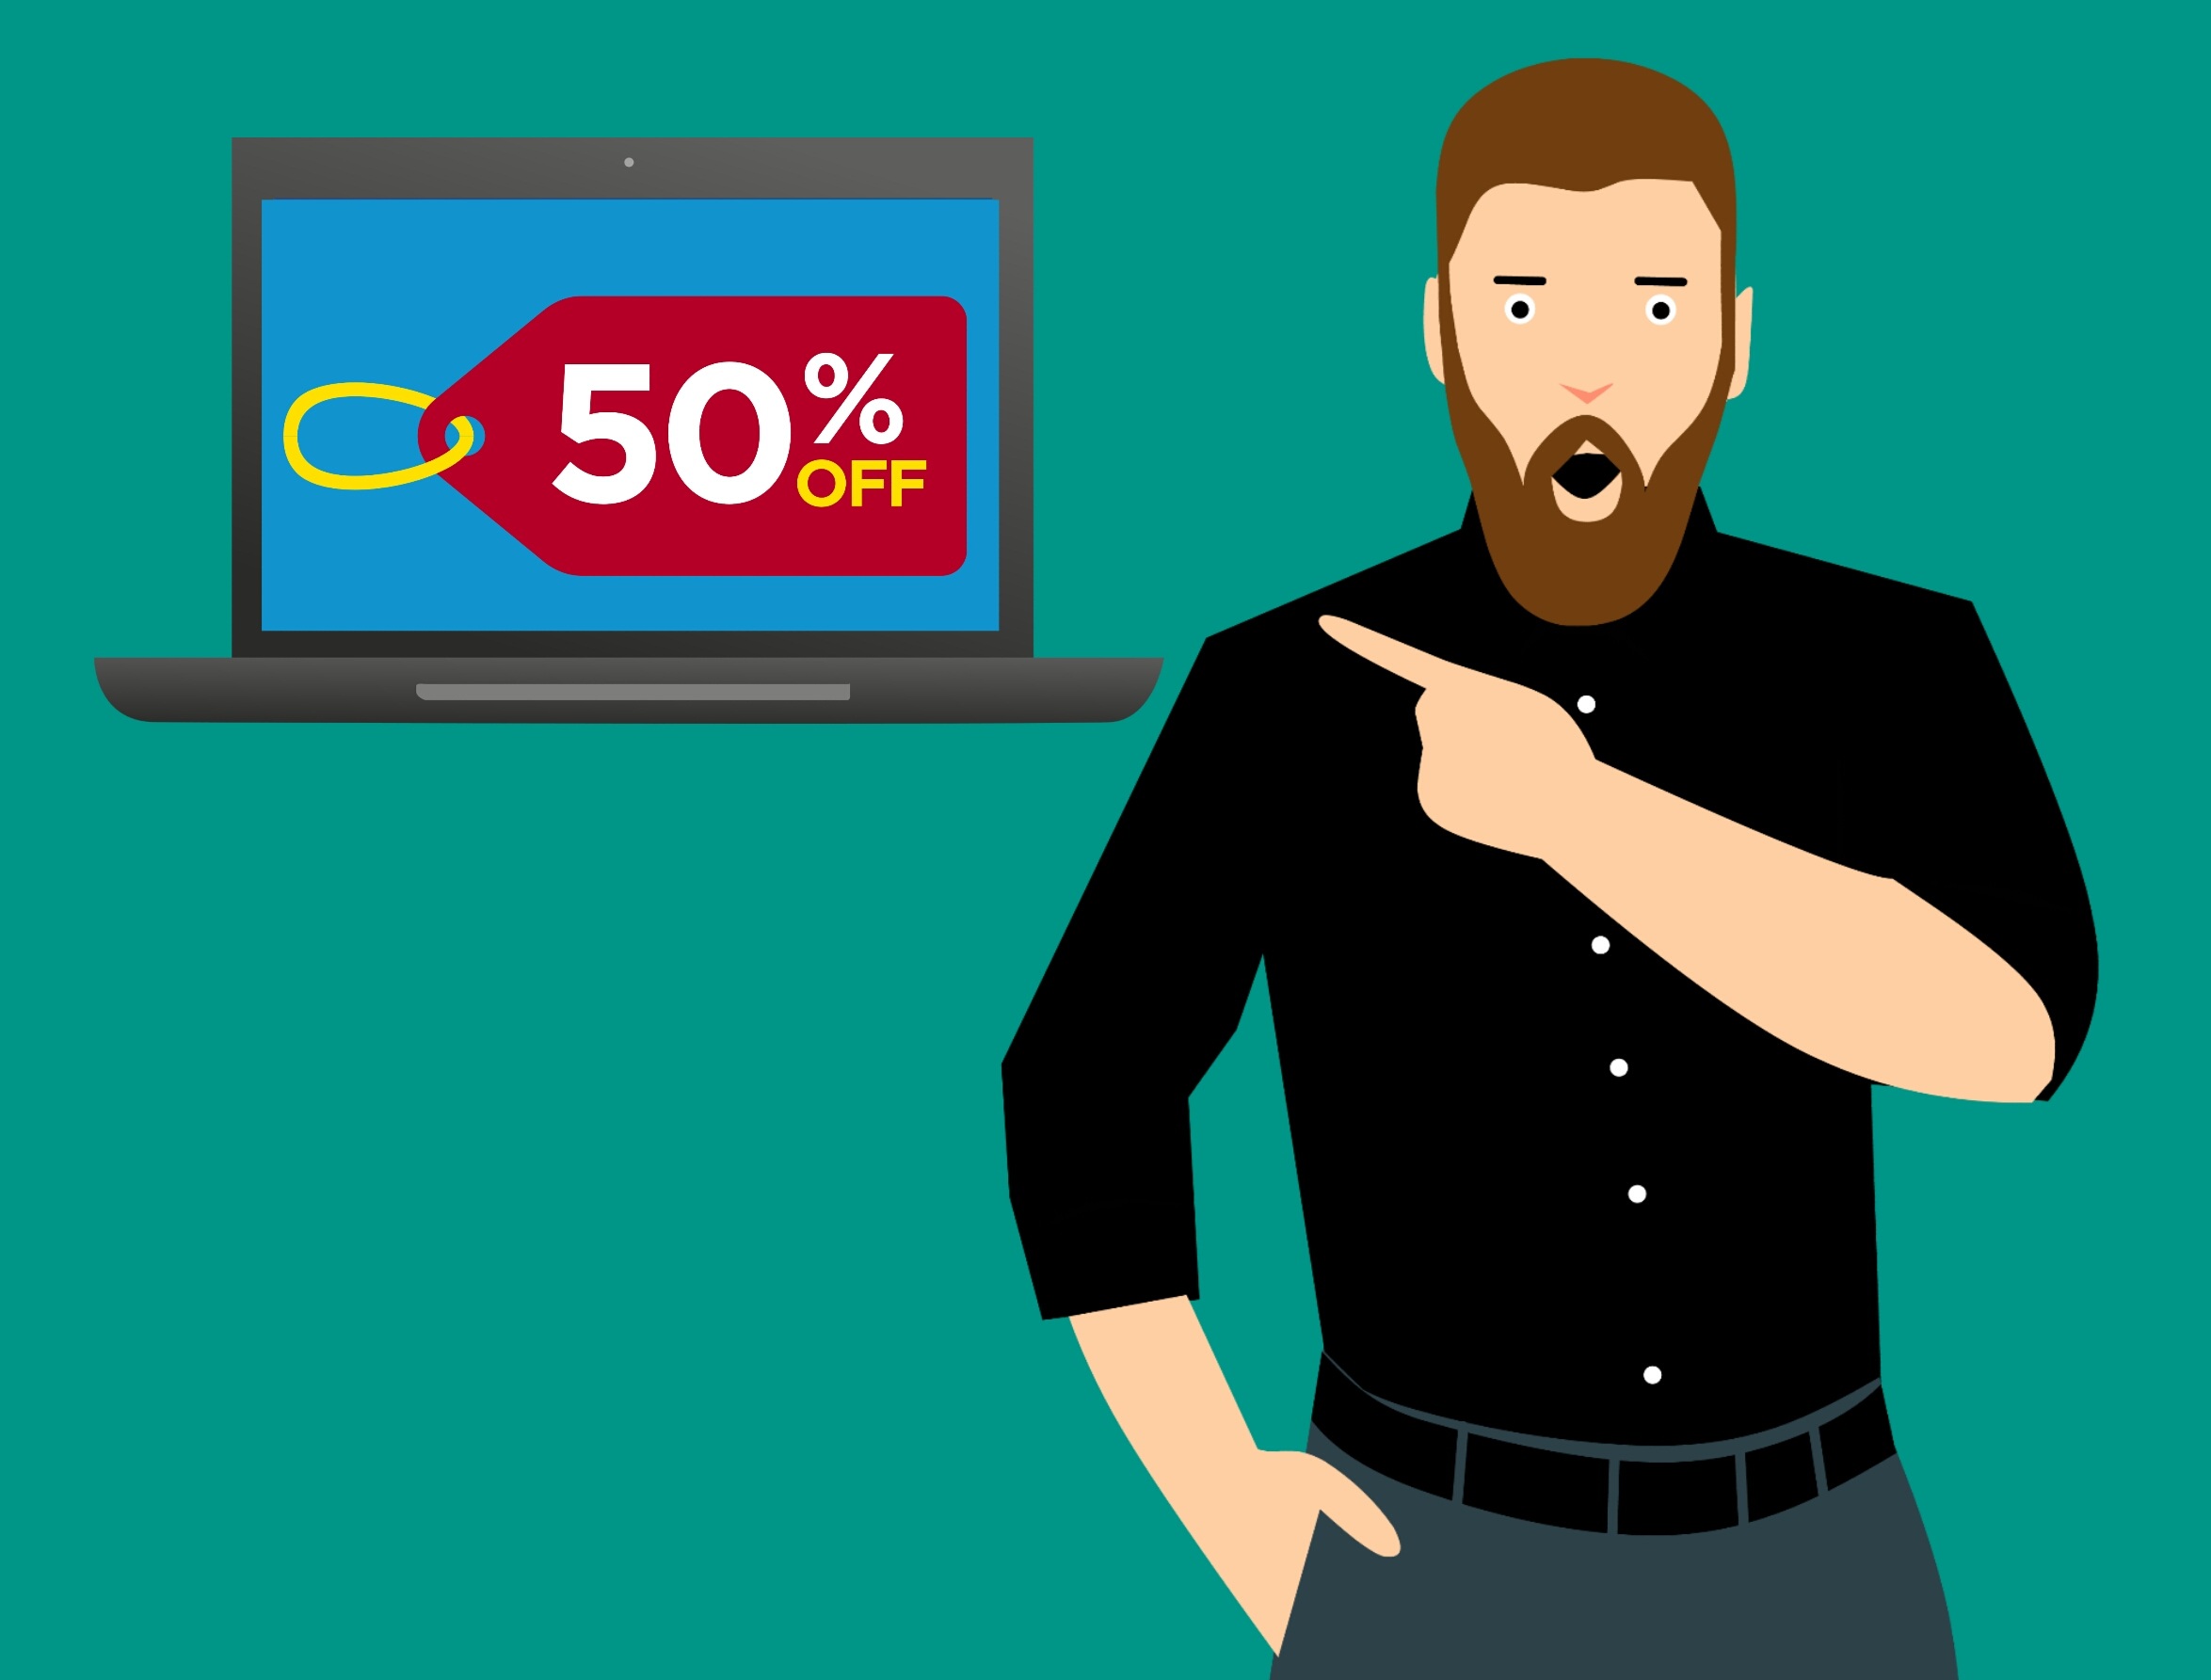
shopping, discount, offer, online, men, finger, disbelief, green background, looking, relaxation, only men, young adult, caucasian ethnicity, mouth, stubble, adult, arrow symbol, copy space, shirt, shouting, showing, success, abundance, adults only, aggression, arm, business finance and industry, businesswear, button down shirt, emotional stress, green color, horizontal, human arm, human body part, human finger, cartoon, text, facial hair, t shirt, male, cool, font, communication, human behavior, smile, conversation, logo, illustration, games, fun, computer wallpaper, brand, gentleman, graphics, fiction, graphic design